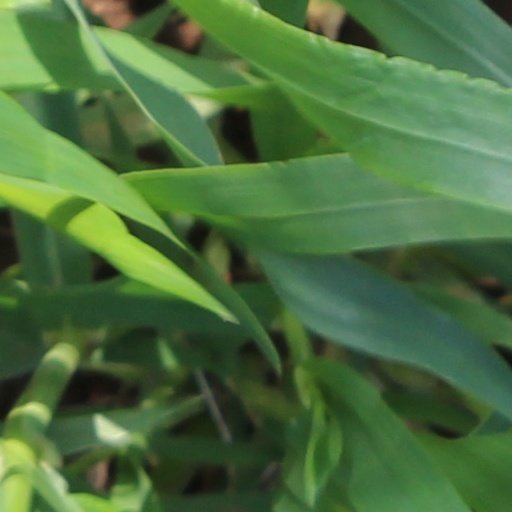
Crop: wheat